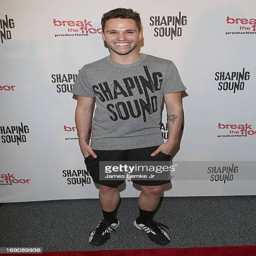
actor attends the tour los angeles premiere held